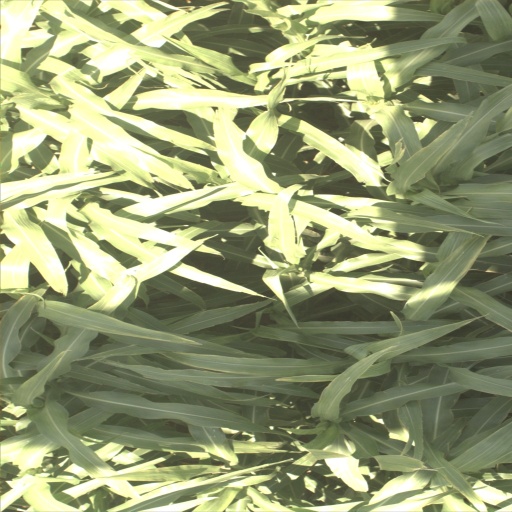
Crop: sorghum